Jake Mooty

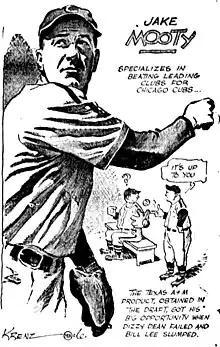
A sketch of Mooty by Art Krenz in 1940

Jake T. Mooty (April 13, 1912 – April 20, 1970) was an American Major League Baseball pitcher with the Cincinnati Reds, Chicago Cubs and the Detroit Tigers between 1936 and 1944. He batted and threw right-handed. Mooty attended Texas A&M University from 1933 to 1935.